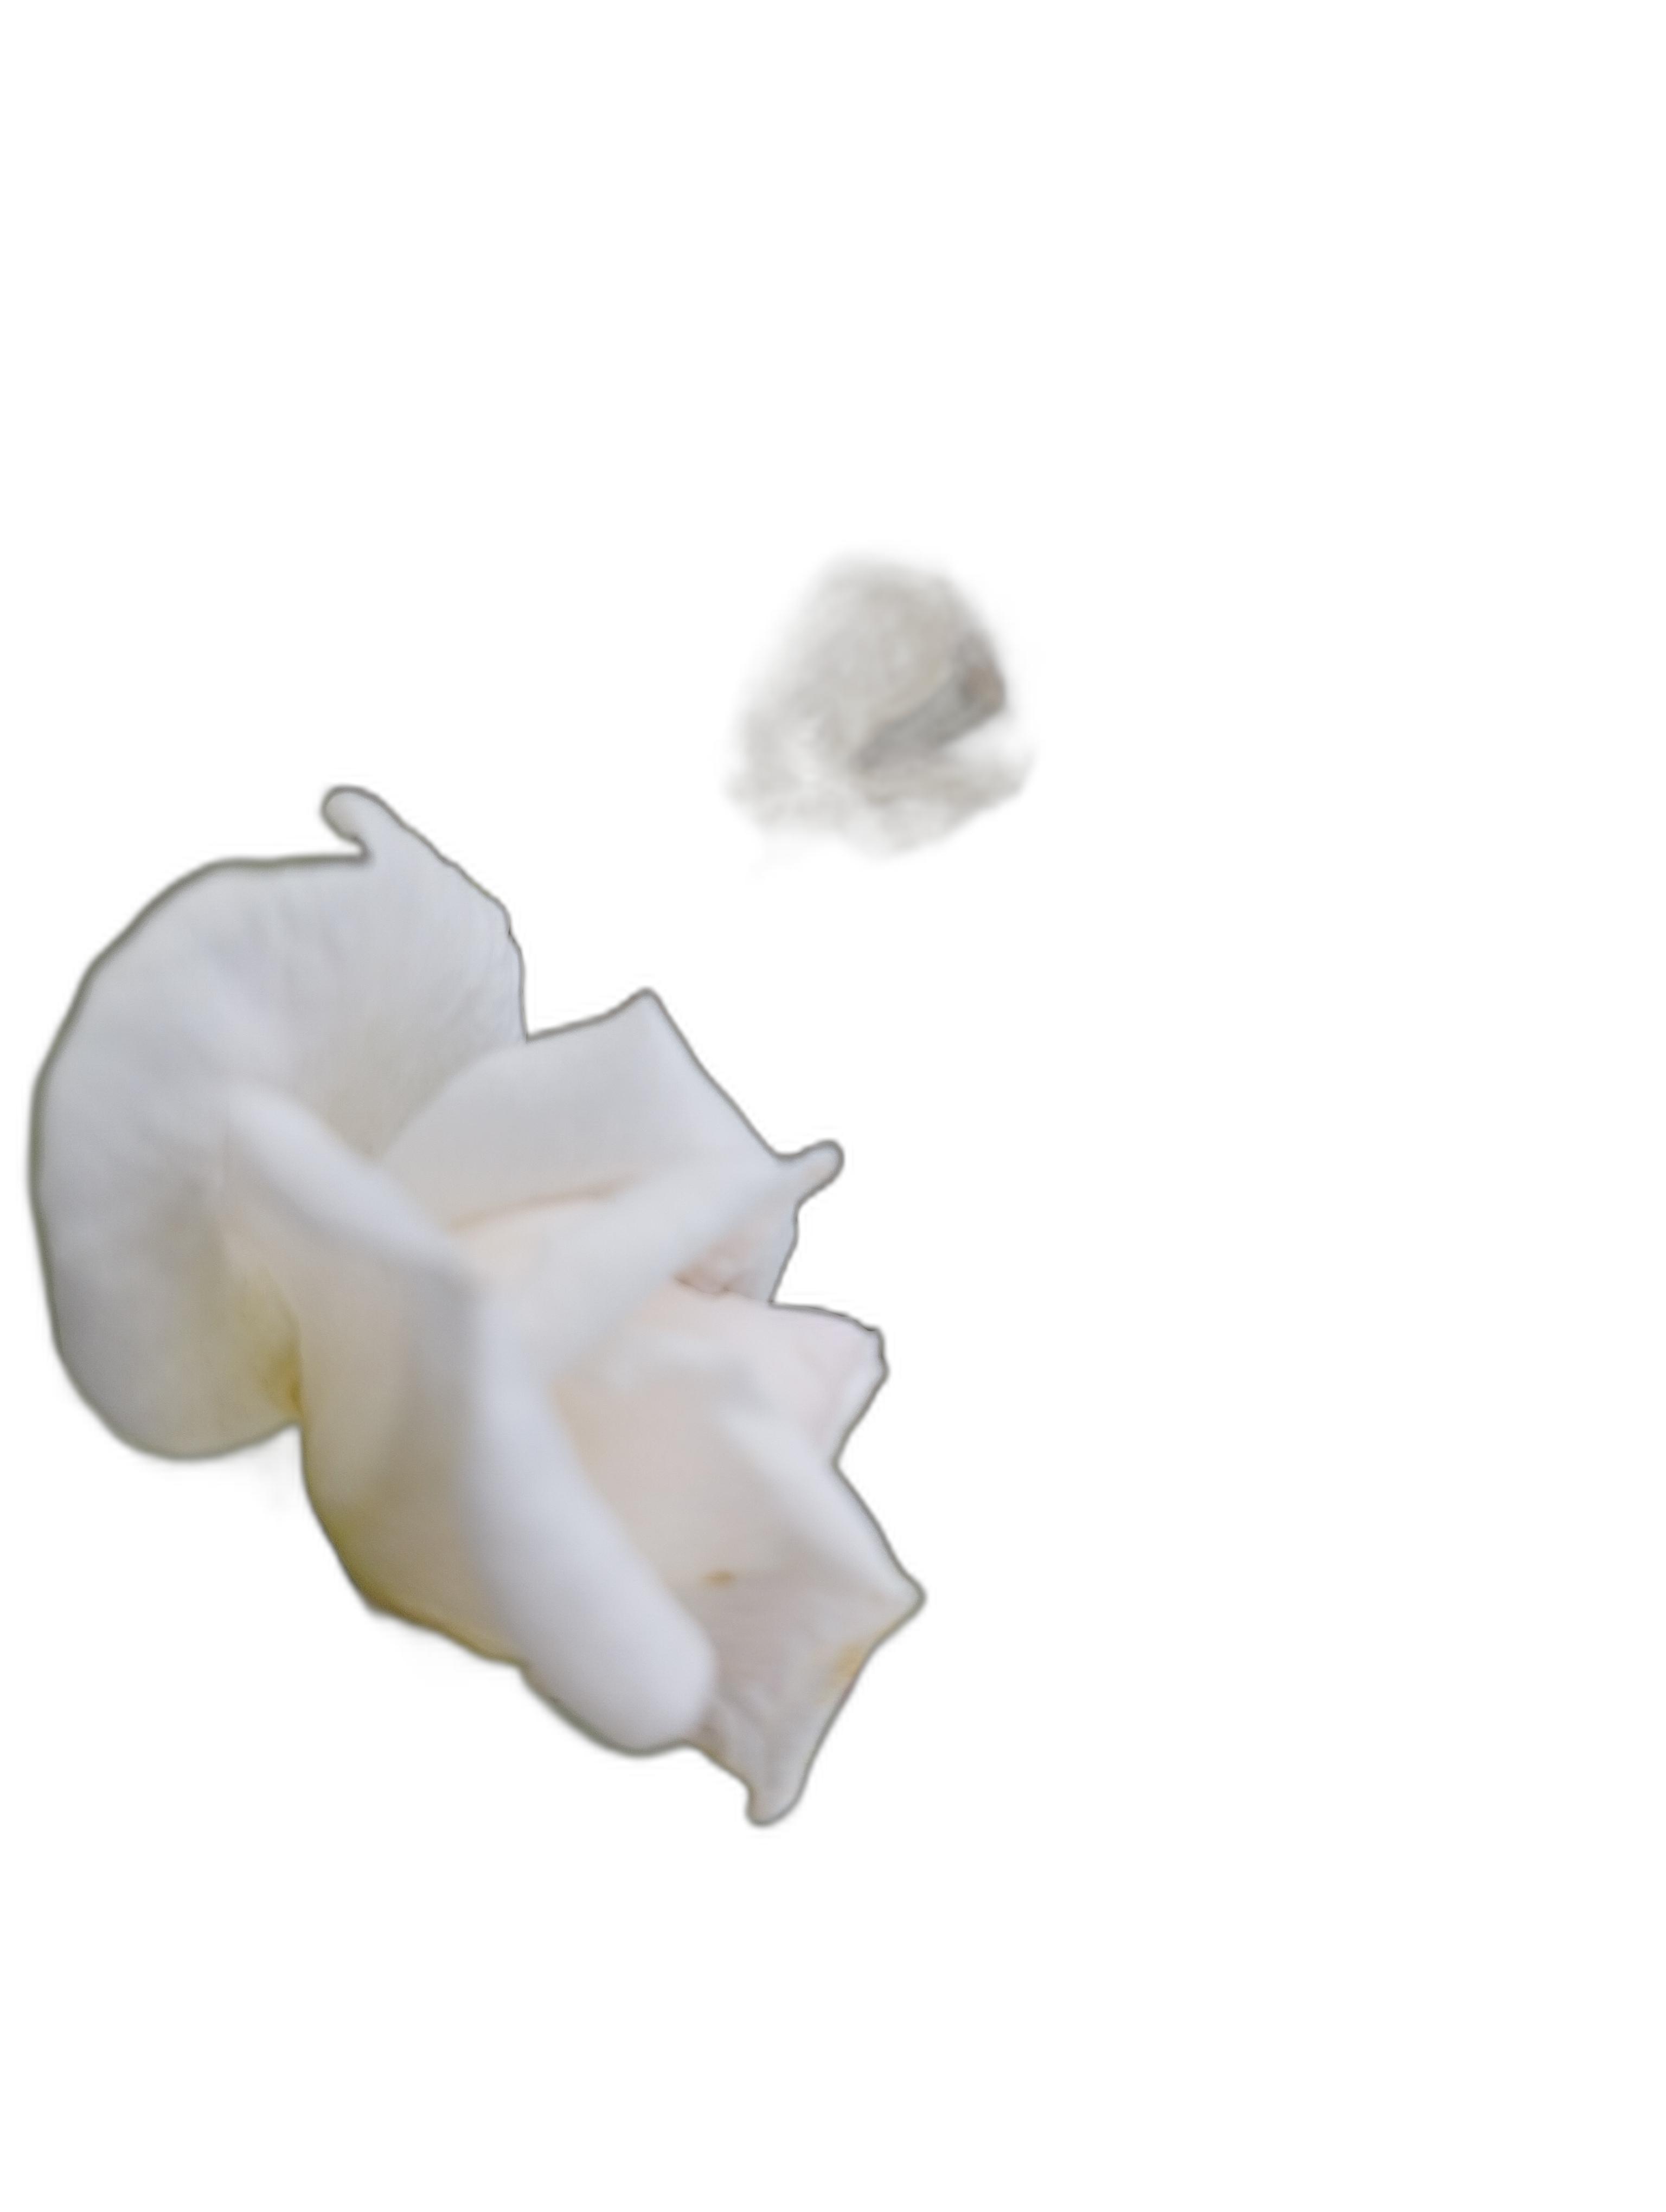
Label: Rose